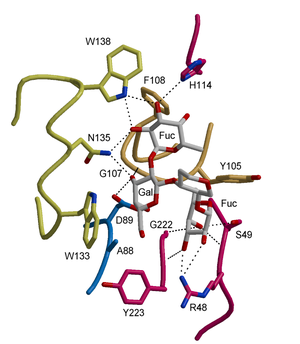
Lectin / Phytohæmagglutininer, plante-lectiner
Bindingen af et oligosaccharid (en del af blodgruppe Lewis b-determinanten vist i gråt) i bindings-sædet af GSL IV (Griffonia simplicifolia isolectin IV)
Lectiner er kulhydrat-bindende proteiner med vigtige funktioner i mennesker, dyr, planter og mikroorganismer. Lectiner benævnes også agglutininer pga. deres evne til at agglutinere celler, som feks. hæmagglutininer eller fytohæmagglutininer. Lectiner renfremstilles fra planter, svampe og enkelte andre organismer og anvendes i medicinen og biokemien til analyser og processer involverende kulhydrater og kulhydrat-indeholdende molekyler. Mange lectiner er naturligt forekommende toksiner.